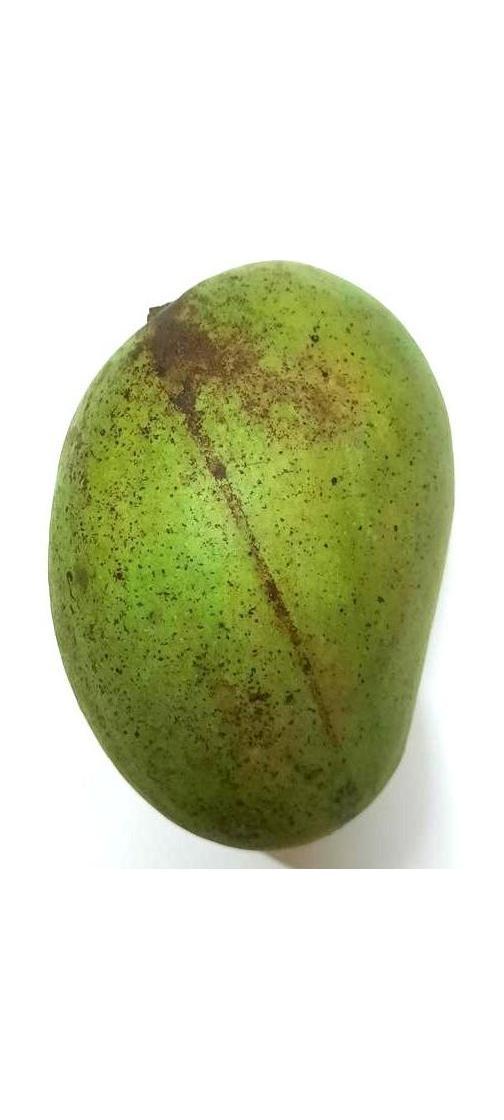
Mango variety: Shada